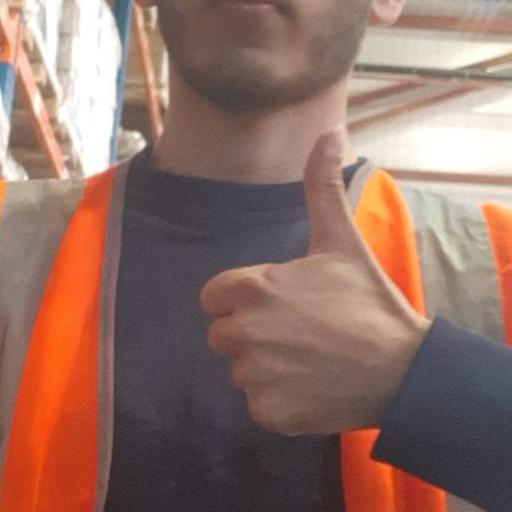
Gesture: like